Paul V. Yoder

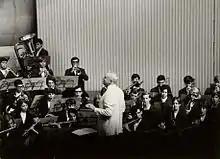
Yoder conducts in 1969

Yoder was born on October 8, 1908, in Tacoma, Washington. He obtained an undergraduate degree from the University of North Dakota, which later conferred an honorary Doctorate upon him and, in 1941, a master's degree from Northwestern University in Illinois. He co-founded the Japanese Band Director's Association, served as president of the American Bandmasters Association, and served on the board of directors of the Midwest International Band and Orchestra Clinic. Following years of vascular ailments, Yoder died April 4, 1990, in Hendersonville, North Carolina.